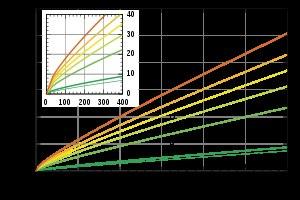
L'étiquette-énergie est une fiche destinée au consommateur qui résume les caractéristiques d'un produit, en particulier ses performances énergétiques, afin de faciliter le choix entre différents modèles.